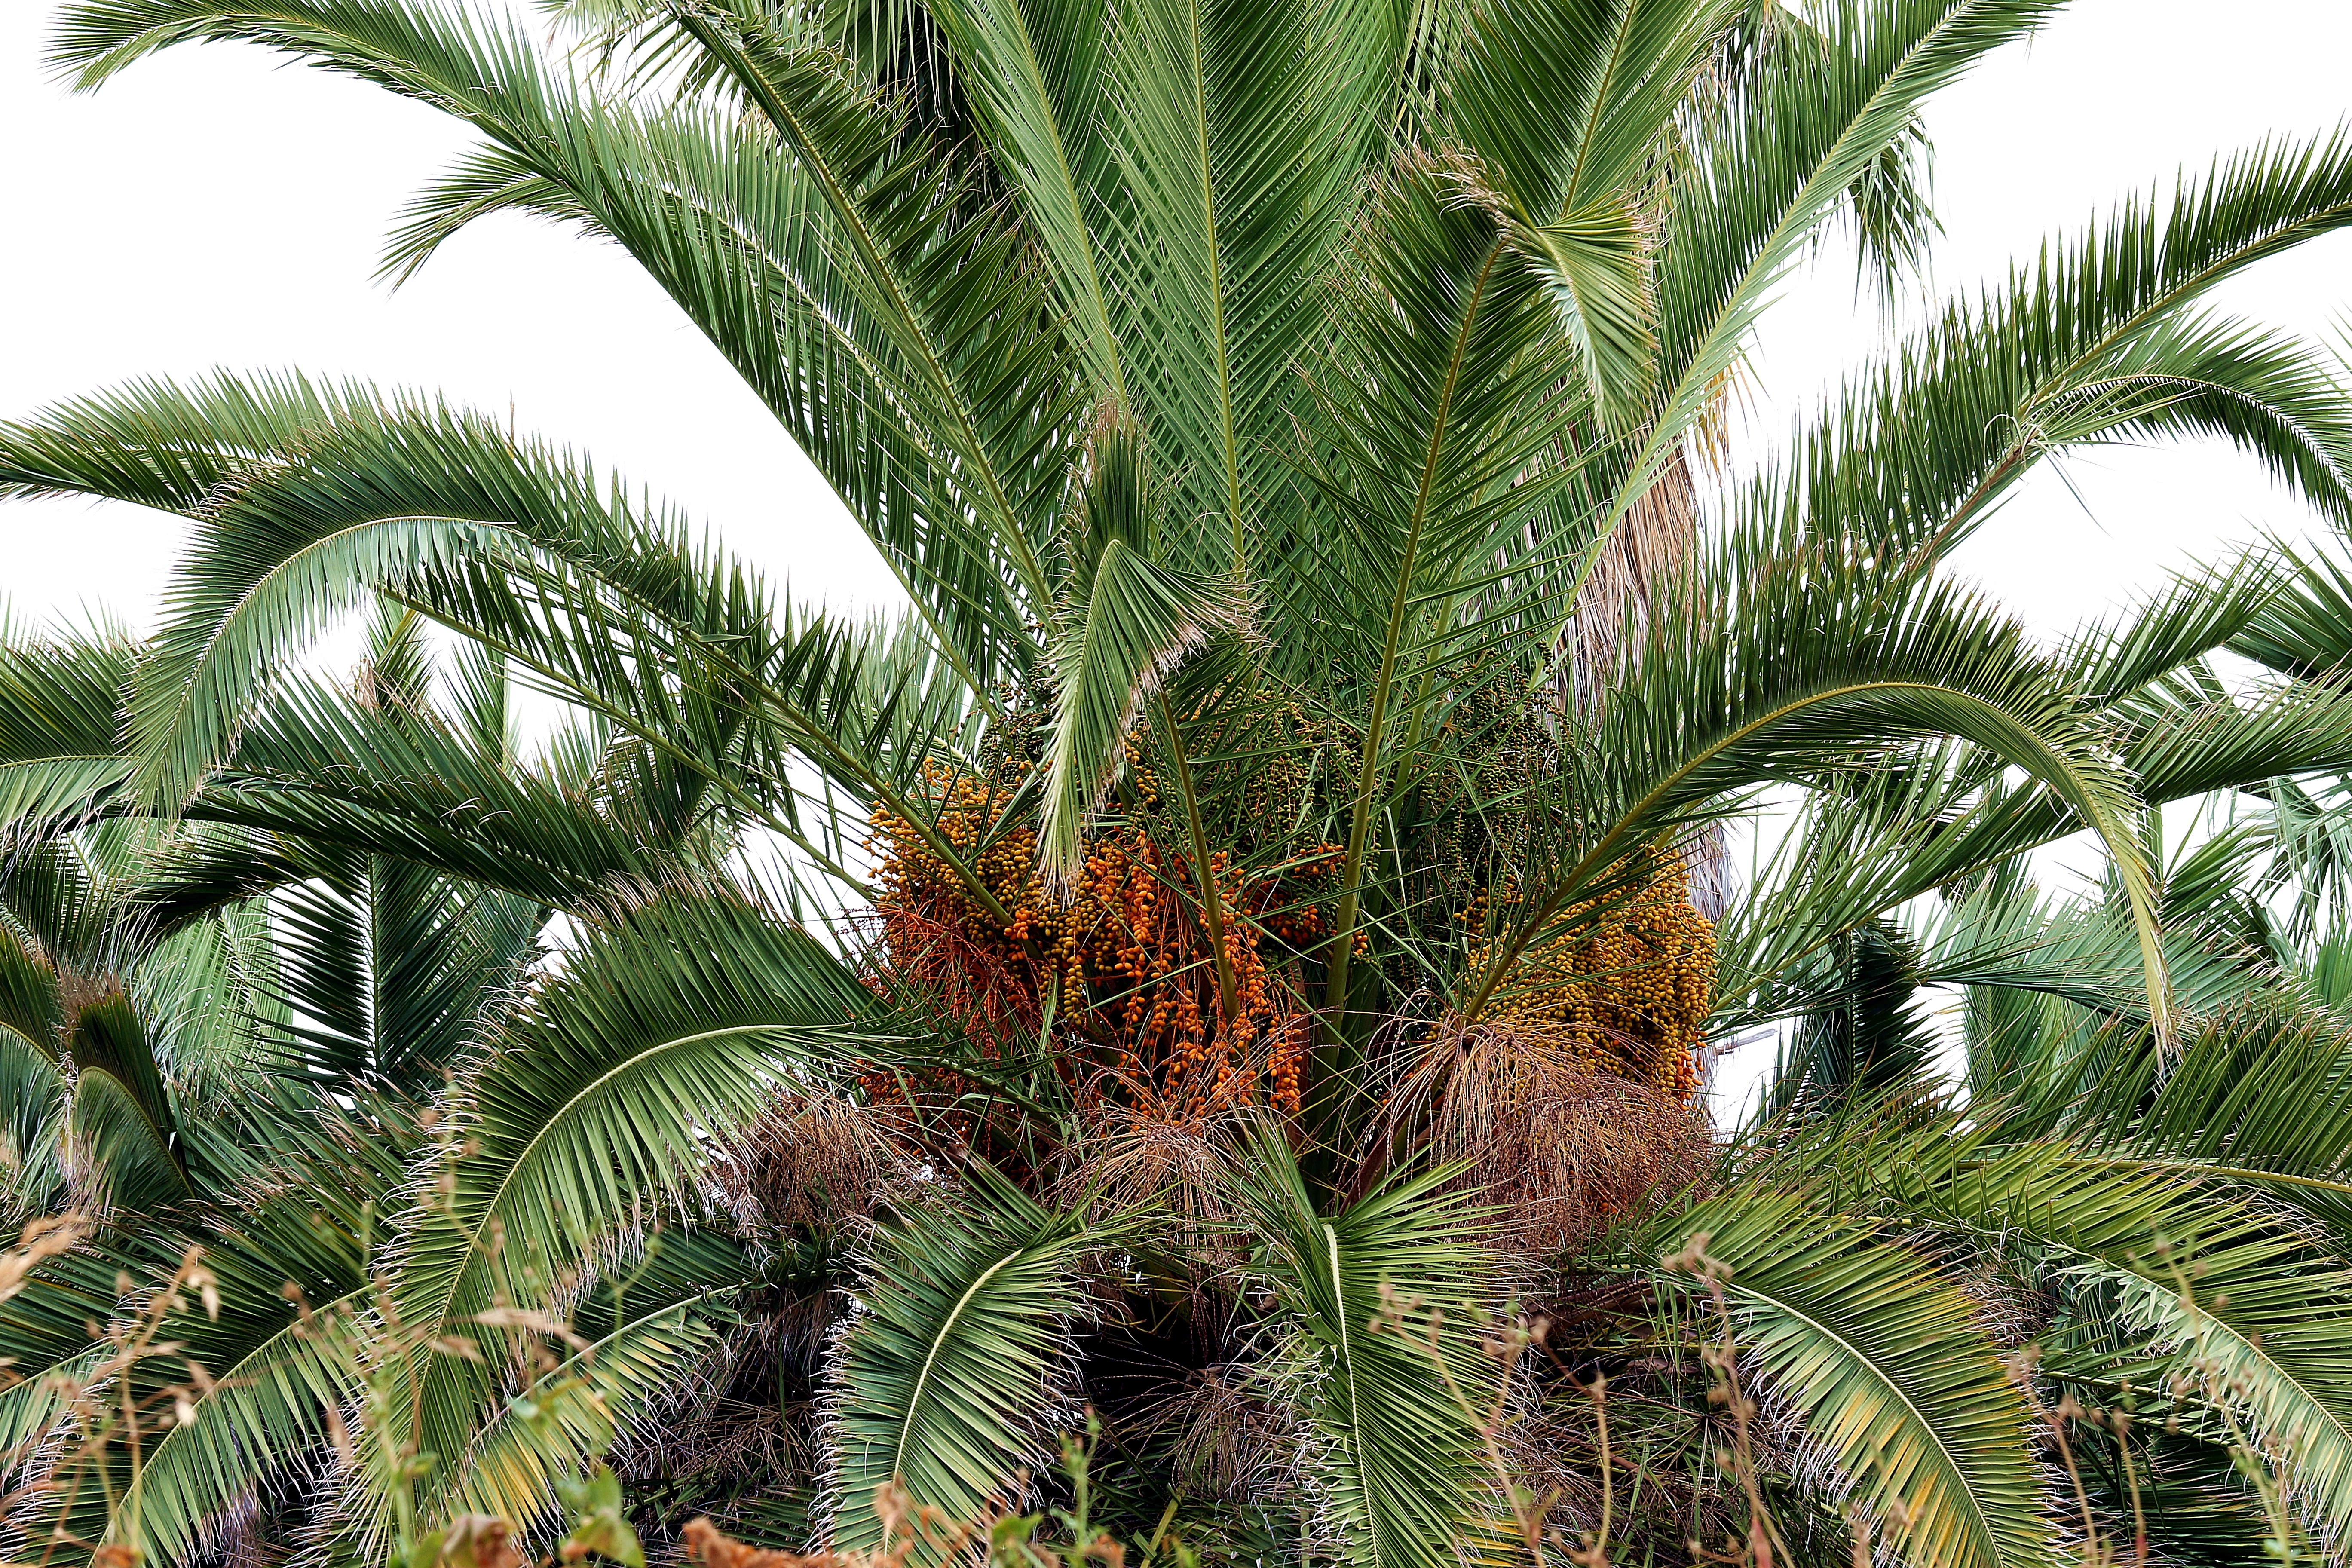
tree, nature, group, plant, fruit, food, produce, tropical, botany, tropical fruit, spain, tenerife, vitamins, palma, dates, flowering plant, date palm, southern fruits, woody plant, land plant, arecales, palm family, borassus flabellifer, elaeis